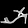
Label: Sandal